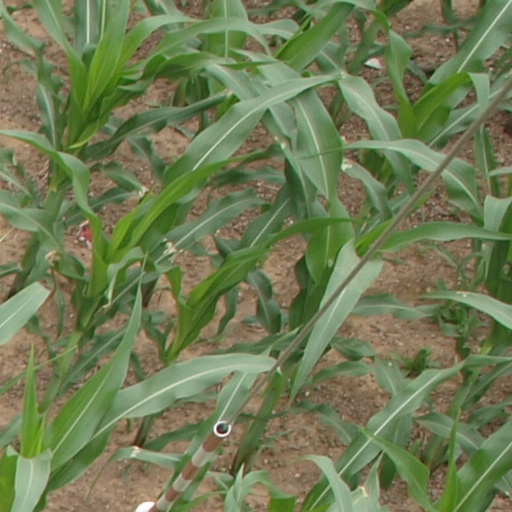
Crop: maize; corn